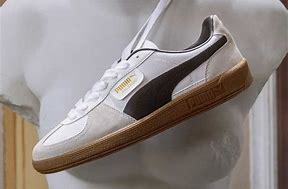
Brand: Puma
Model: Palermo